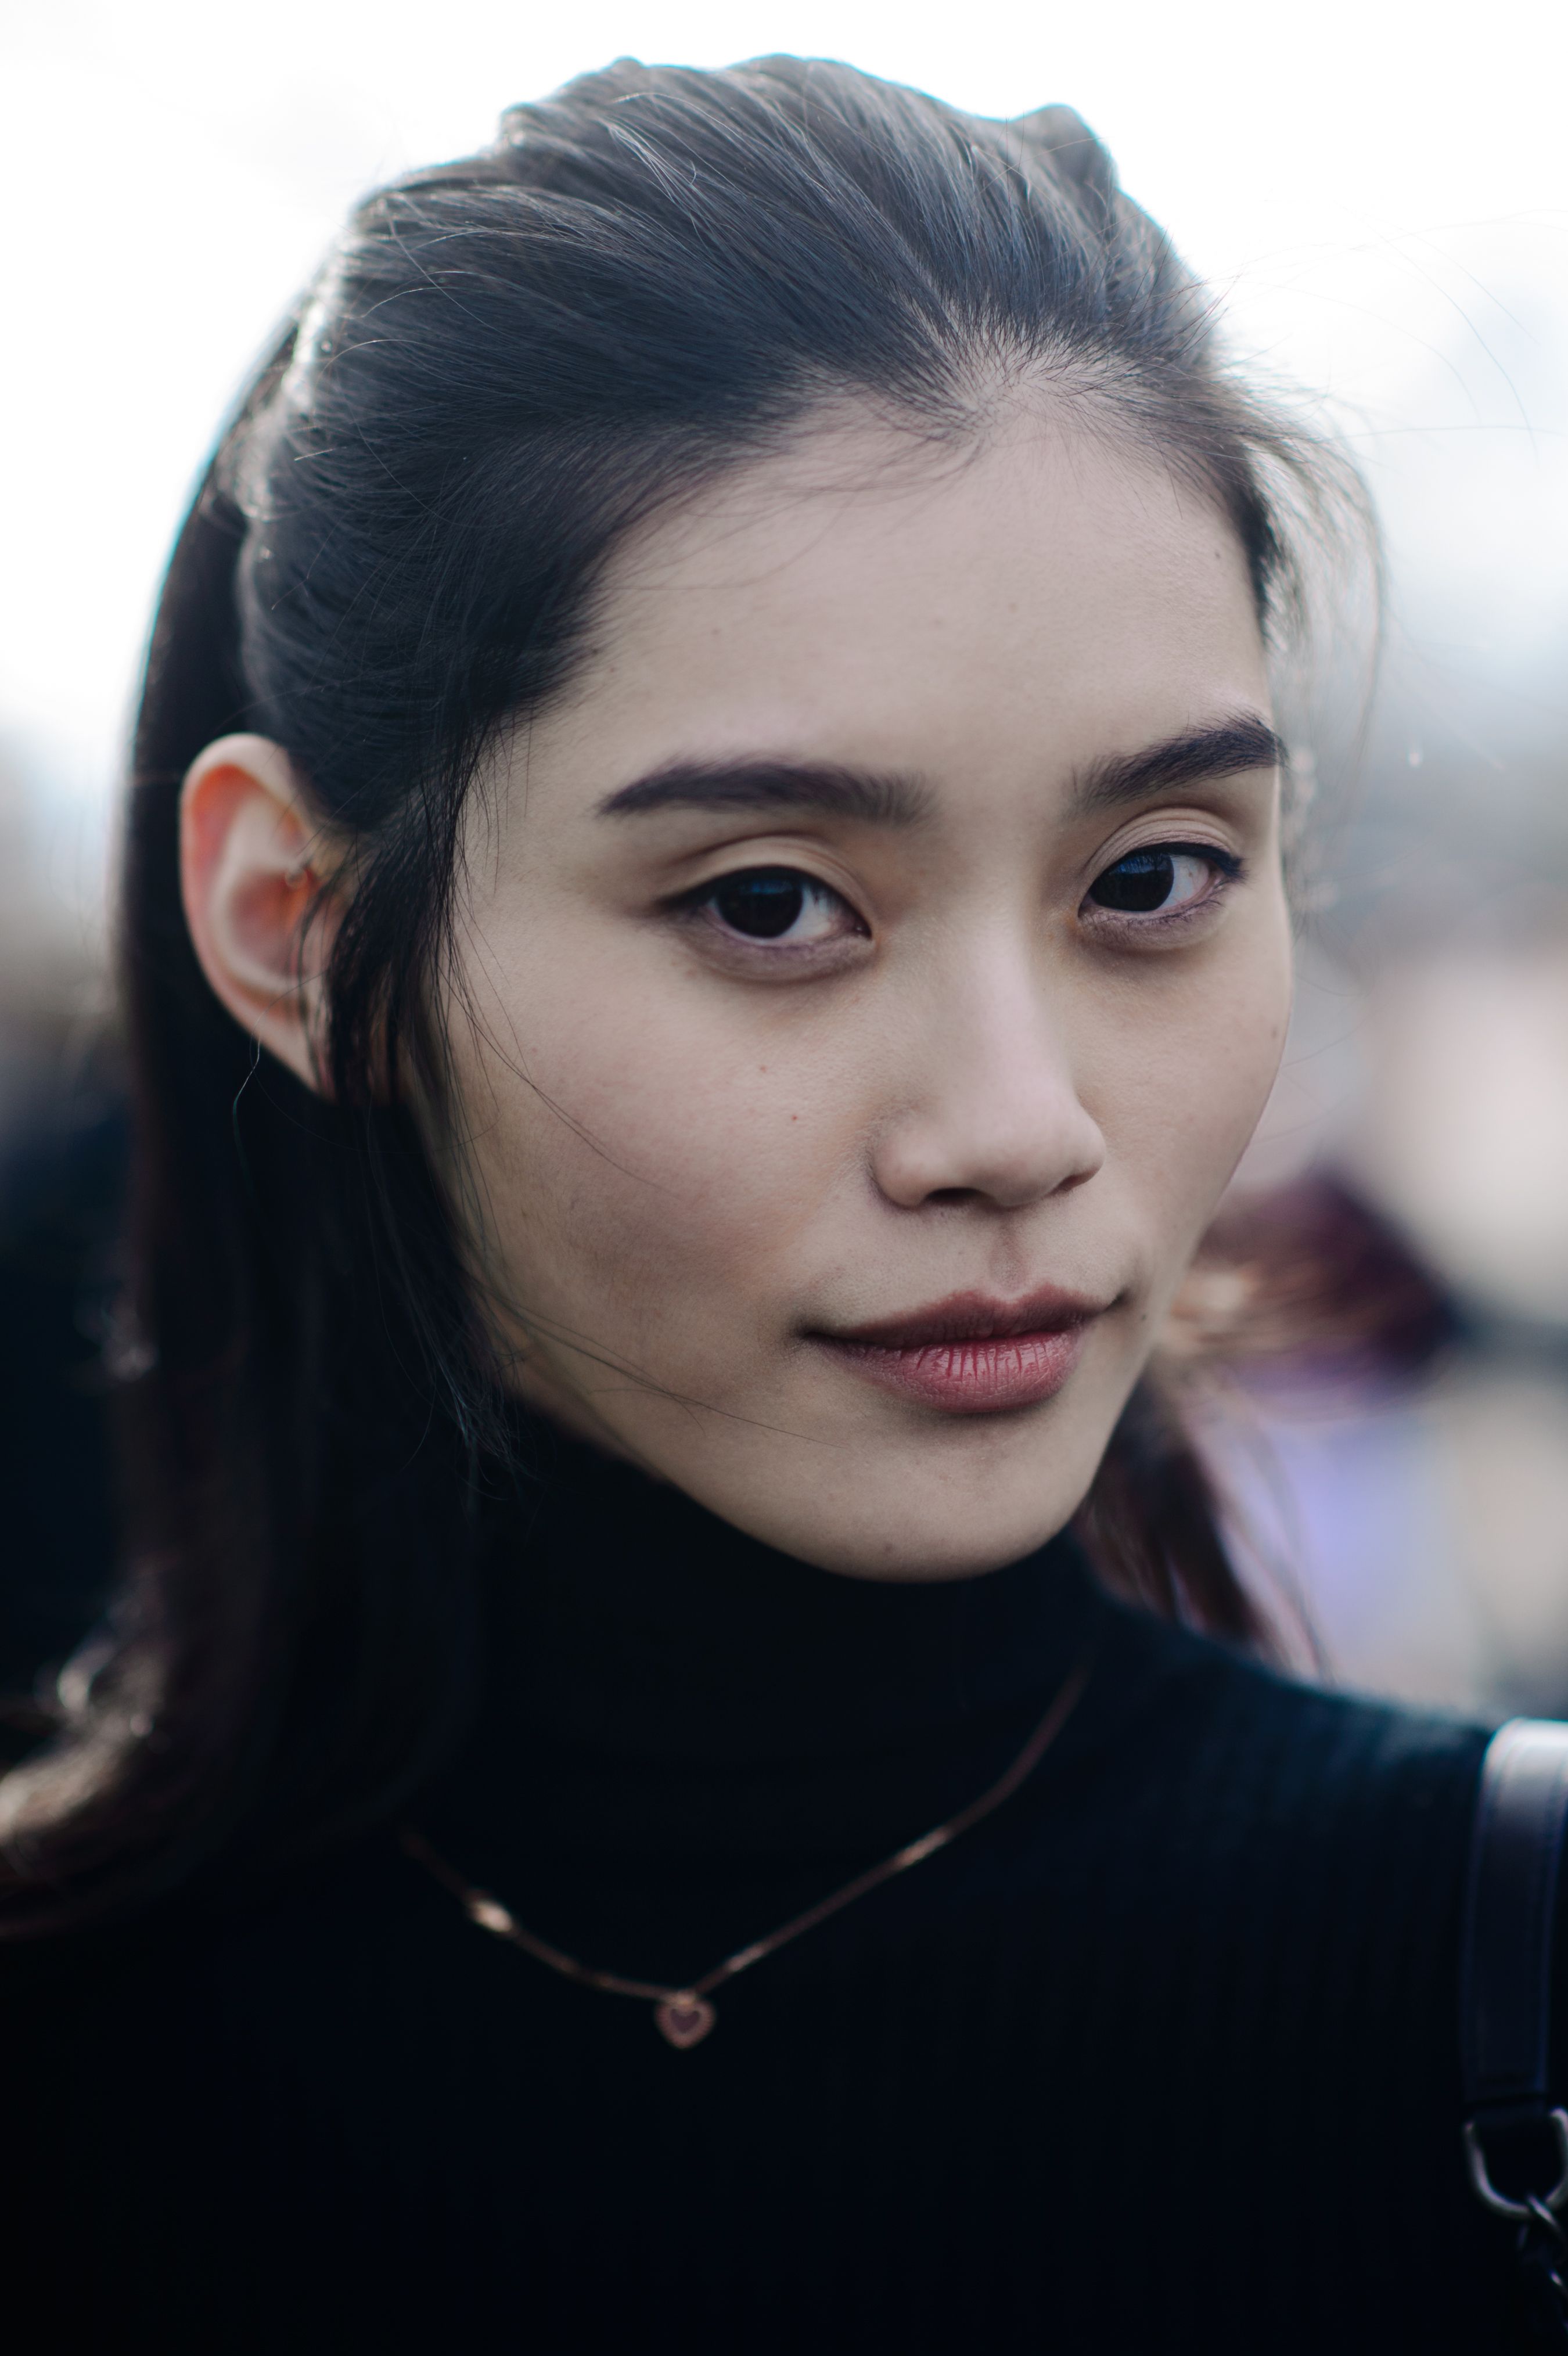
Label: Colored